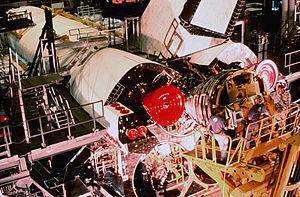
Les Space Shuttle Main Engines, ou RS-25, sont les moteurs-fusées principaux de la navette spatiale américaine. L'orbiteur de la navette spatiale est propulsé par trois SSME, qui sont démontés après chaque vol puis remis à neuf pour une nouvelle utilisation. Ils sont construits par la division de Rocketdyne de Pratt & Whitney.